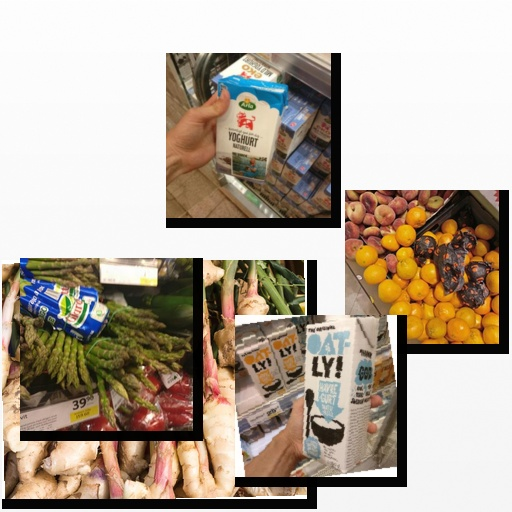
Food items: ginger, oatghurt, asparagus, yoghurt, satsuma